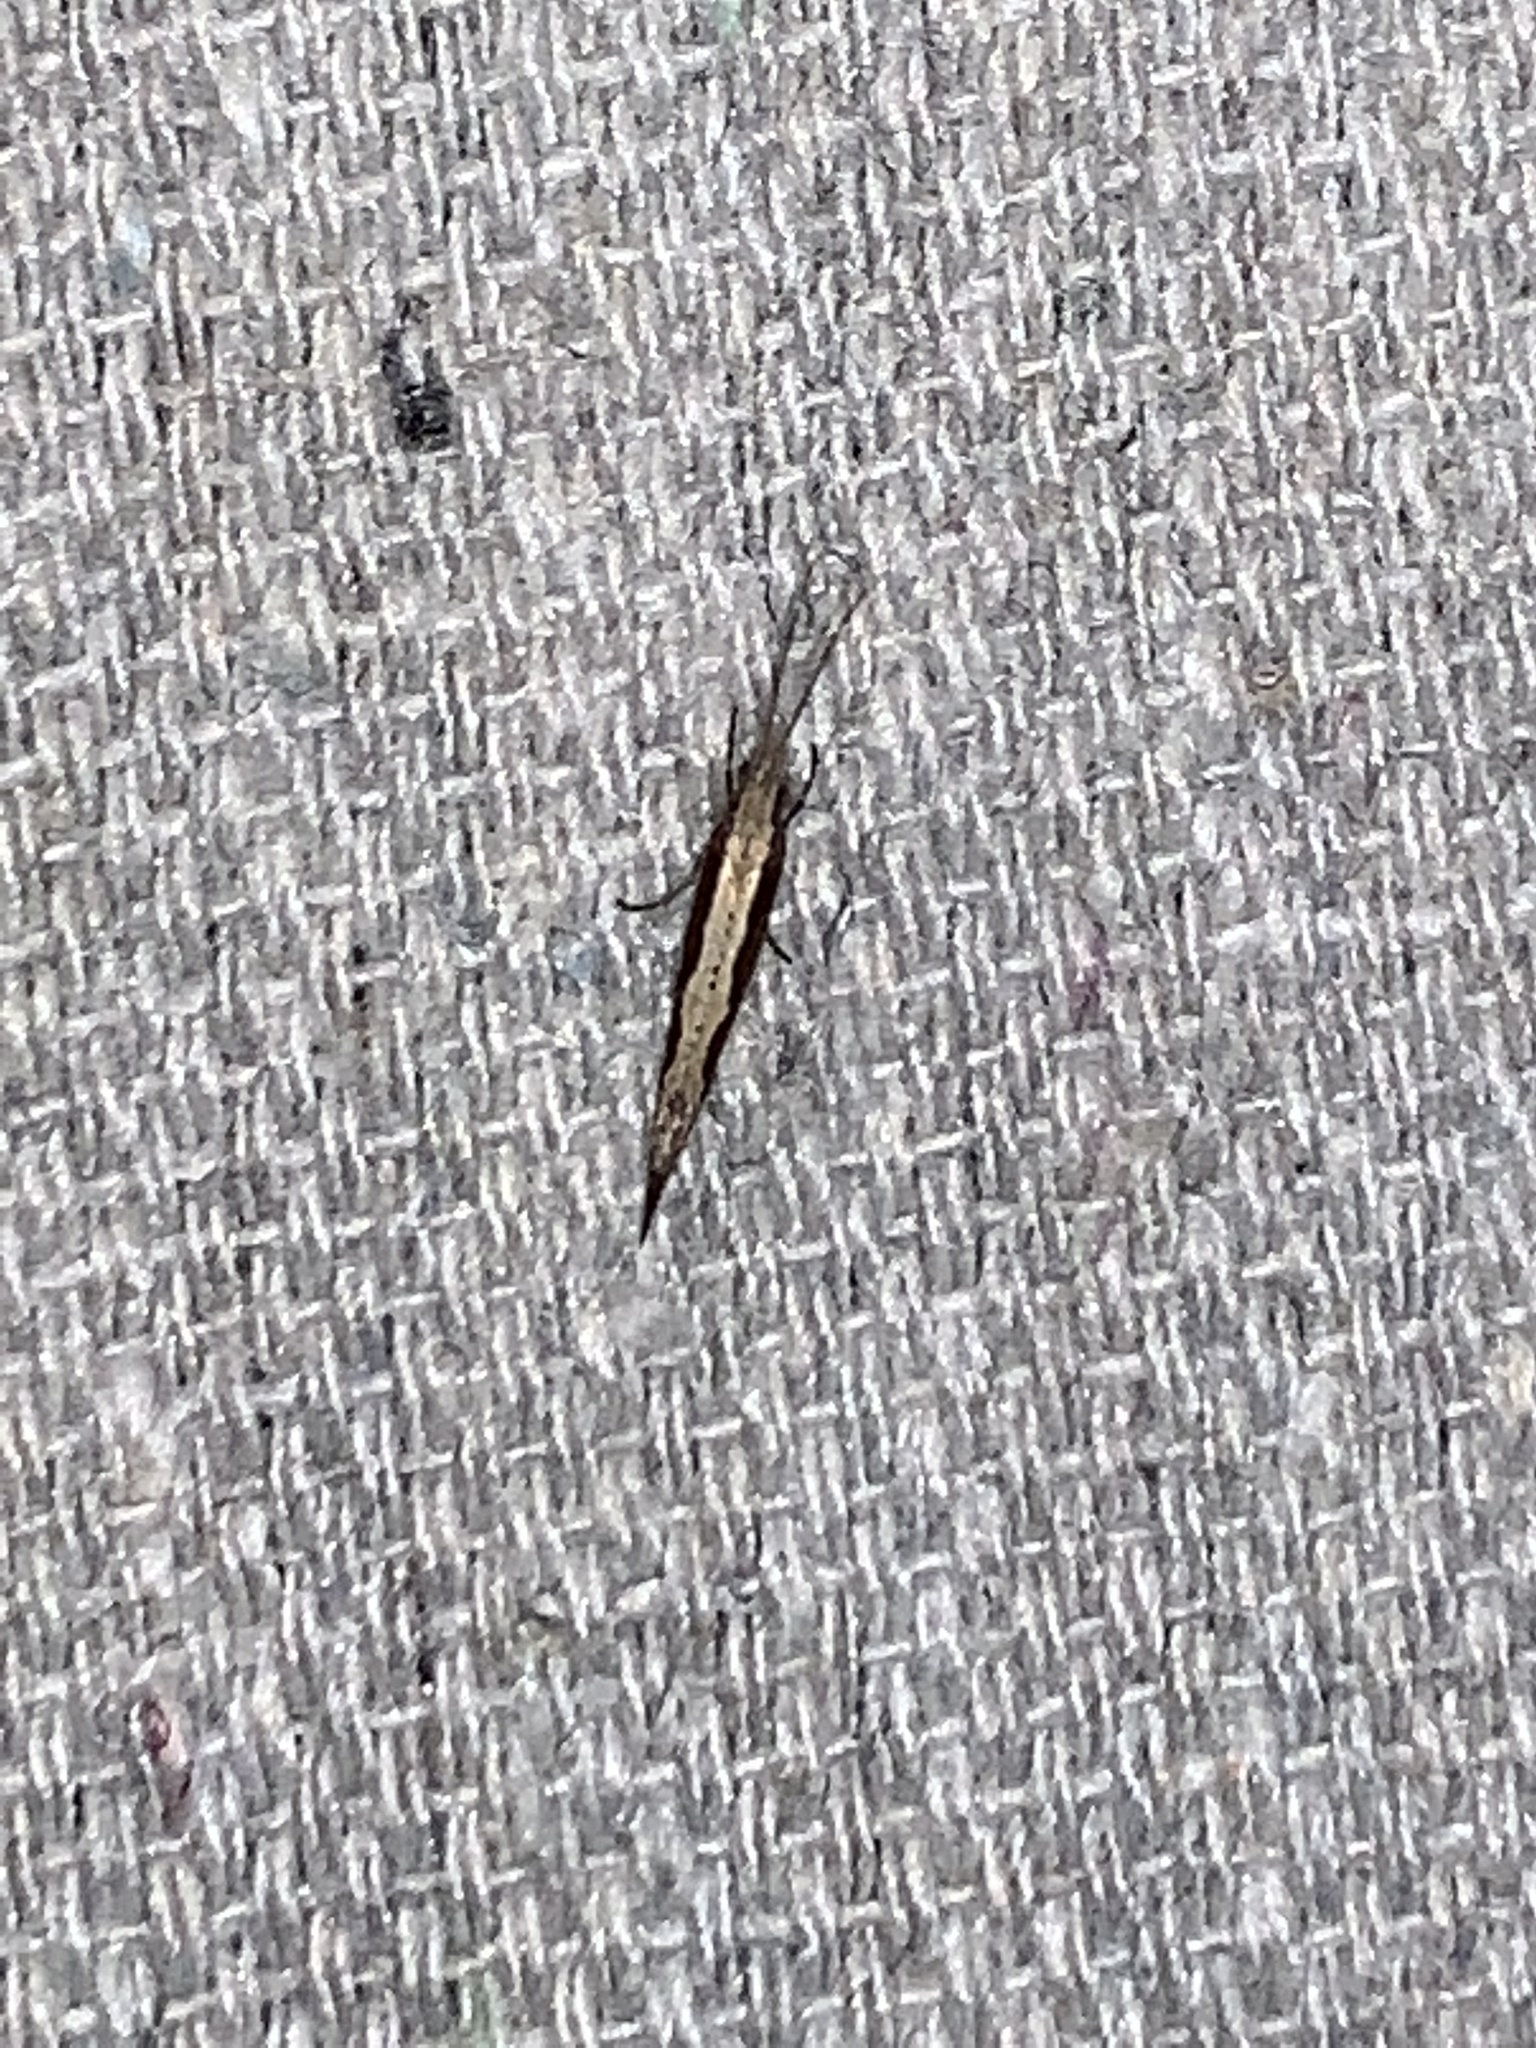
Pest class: diamondback_moth